Otto of Greece

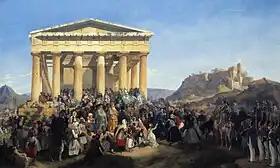
"The Entry of King Otto of Greece into Athens" by Peter von Hess, 1839

At the end of Greek War of Independence, the three Great Powers formulated the London Protocol of 1829, which recognized an autonomous Greek state. Article 3 of the protocol stated that Greece would be a monarchy, under the rule of a prince who was not from the ruling families of one of the three Great Powers. Numerous candidates were considered for the vacant throne, including Prince Frederick of the Netherlands and Otto's uncle, Prince Karl Theodor of Bavaria. Even an Irishman named Nicholas Macdonald Sarsfield Cod'd put himself forward, claiming descent from the Byzantine Palaiologos dynasty. Ultimately, they settled on Prince Leopold of Saxe-Coburg and Gotha, and the amended London Protocol of 1830 recognized him as the "de jure" sovereign of Greece. Although initially enthusiastic, Leopold was discouraged by the limited borders established by the protocol and Britain's refusal to grant financial support to the vulnerable new state. Due to this, as well as personal reasons, he formally rejected the crown three months later. Kapodistrias' assassination in 1831 destabilized Greece, and caused British Foreign Secretary Lord Palmerston to convene the London conference. Here, the crown was offered to the 17-year-old Prince Otto, which he happily accepted. The Bavarian House of Wittelsbach had no connections to the ruling dynasties of any of the Great Powers, and so was a neutral choice with which they were all satisfied. The Greeks were not consulted, but Greece was in chaos and no group or individual could claim to represent it anyway. The London Protocol of 1832 therefore finally recognized Greece as a fully independent state, with Otto as its king.